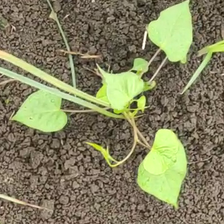
Weed species: Obscure_morning _glory(Ipomoea obscura)